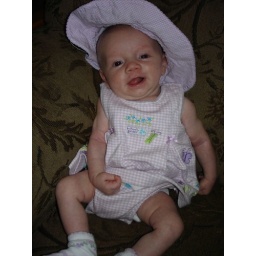
London laughing in her purple dress and hat